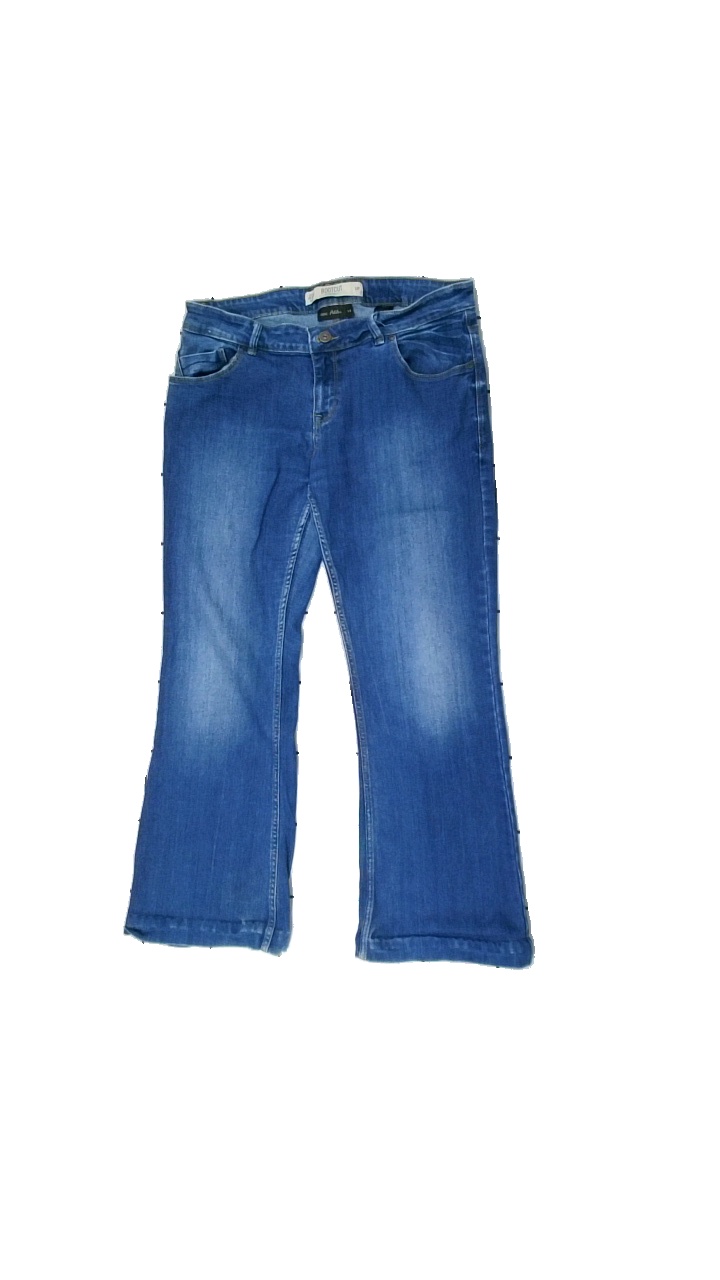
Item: Jeans (Ladies)
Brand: Next Jeans
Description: Women's bootcut jeans in poor condition.
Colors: Blue
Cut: Regular
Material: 92% cott, 8% cont?
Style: Denim
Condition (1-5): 3
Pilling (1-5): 5
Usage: Export
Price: <50